Wedel Power Station

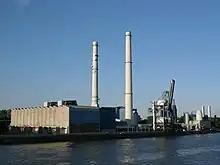

Wedel Power Station is a coal-fired power station in Wedel, Germany. Its two 151 metres tall chimneys were built by HEW between 1961 and 1965. It consists of 2 units with an output power of 200 MW. The station is fronted by a 320-meter quay.